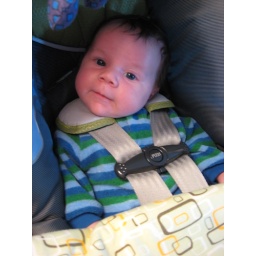
smiling in car seat